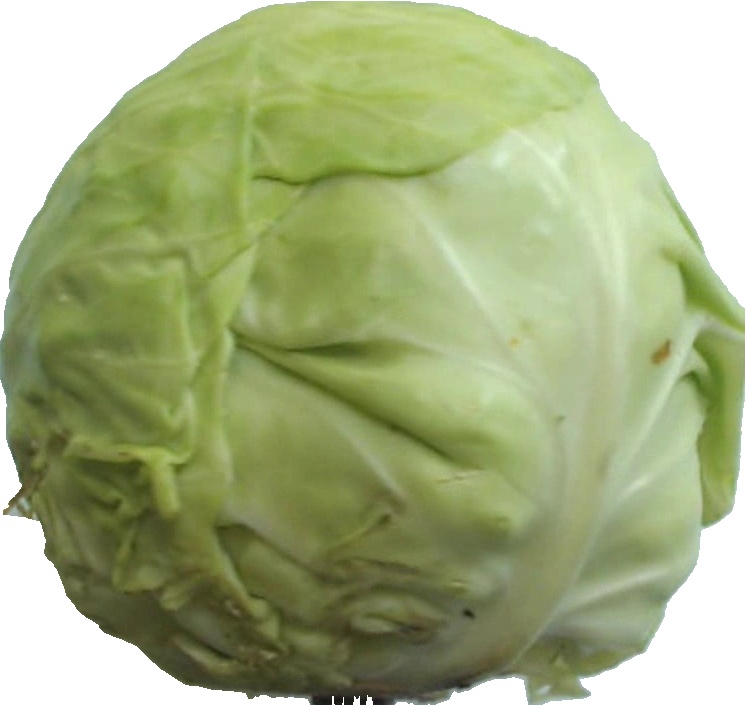
Label: cabbage_white_1